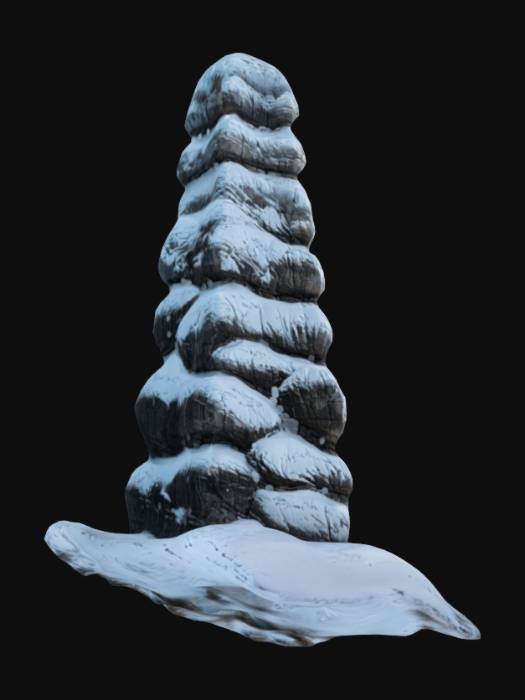
미적 점수 (1~10점): 3